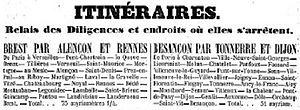
Encart publicitaire publié dans la revue ""La Diligence"" en 1845 indiquant les relais de diligence sur les itinéraires de Paris à Brest et de Paris à Besançon."
Châteaubourg est une commune française située dans le département d'Ille-et-Vilaine en région Bretagne, peuplée de 7 064 habitants.